The Tale of Kieu

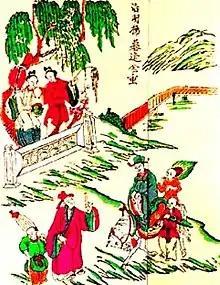
Illustration of Thúy Kiều meeting Kim Trọng (19th century painting)

Nguyễn Du made use of the plot of a seventeenth-century Chinese novel, "Jīn Yún Qiào", known in Vietnamese pronunciation of Chinese characters as "Kim Vân Kiều". The original, written by an unknown writer under the pseudonym "Qīngxīn Cáirén" ( "Pure-Hearted Man of Talent"), was a straightforward romance, but Nguyễn Du chose it to convey the social and political upheavals at the end of the 18th century in Vietnam.